Closed Exit

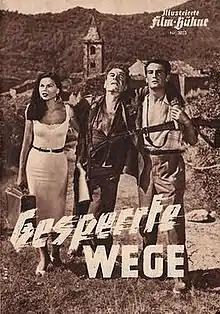

Closed Exit (German: Gesperrte Wege, Spanish: Camino cortado) is a 1955 German-Spanish crime film directed by Ignacio F. Iquino and starring Viktor Staal, Laya Raki and Albert Matterstock.